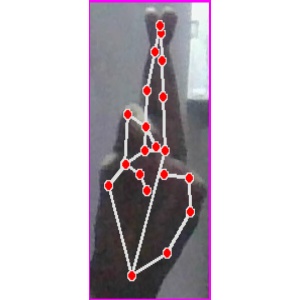
अक्षर: र